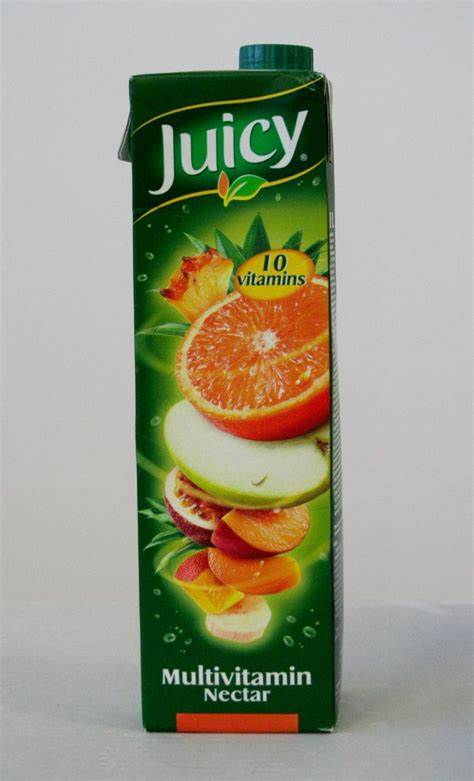
Waste category: cardboard